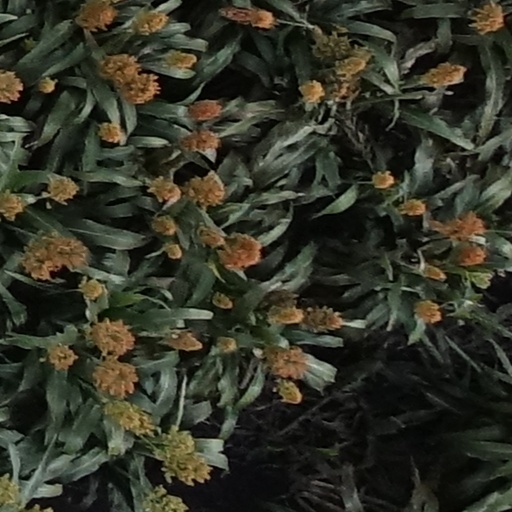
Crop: sorghum